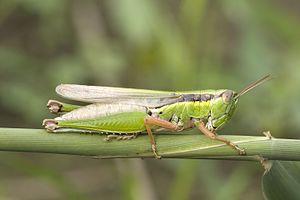
Les Oxyinae sont une sous-famille d'insectes orthoptères de la famille des Acrididae.
Les Oxyini sont une tribu d'insectes orthoptères de la famille des Acrididae et de la sous-famille des Oxyinae.
Oxya est un genre d'insectes orthoptères de la famille des Acrididae.